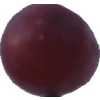
Label: pink_grape